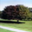
Label: oak_tree